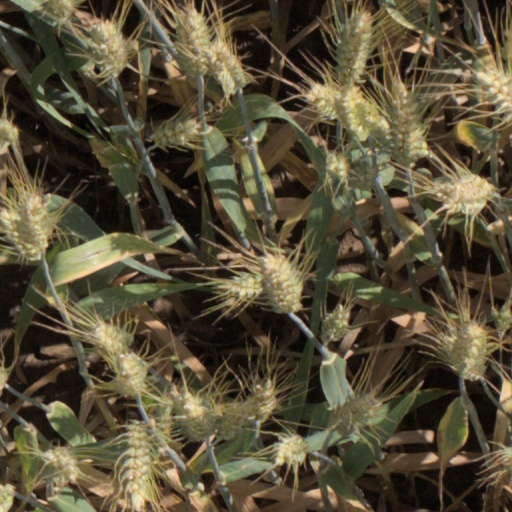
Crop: wheat